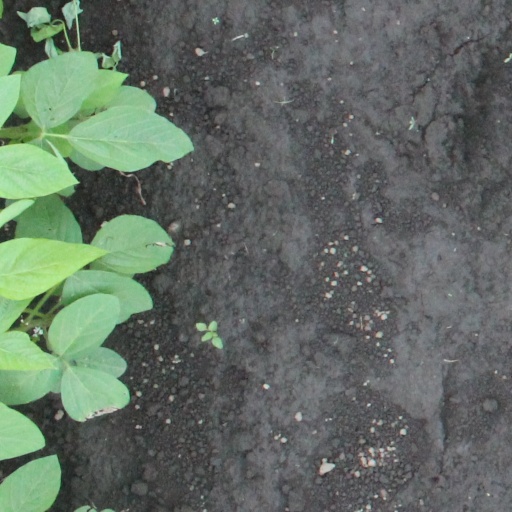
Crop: soybean